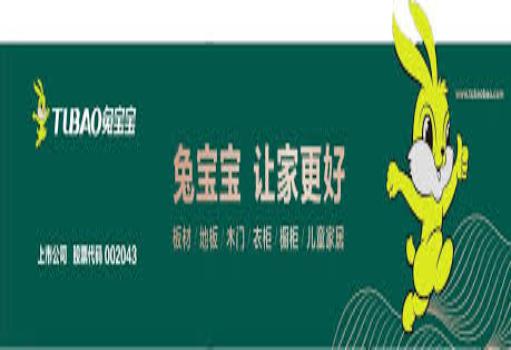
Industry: Others